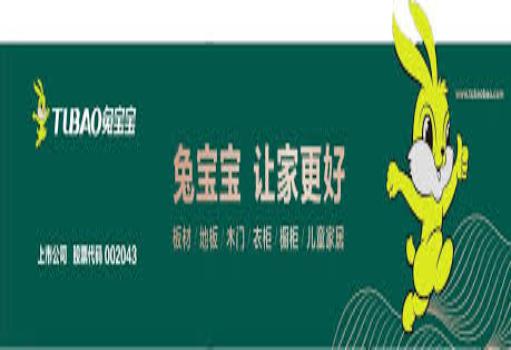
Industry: Others